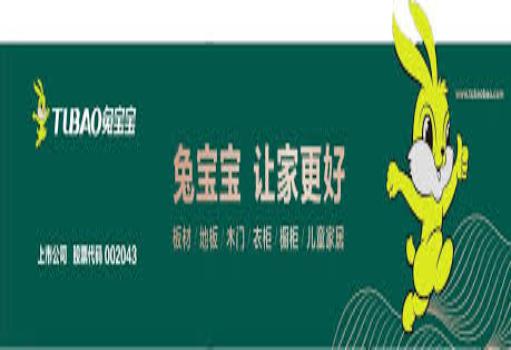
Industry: Others